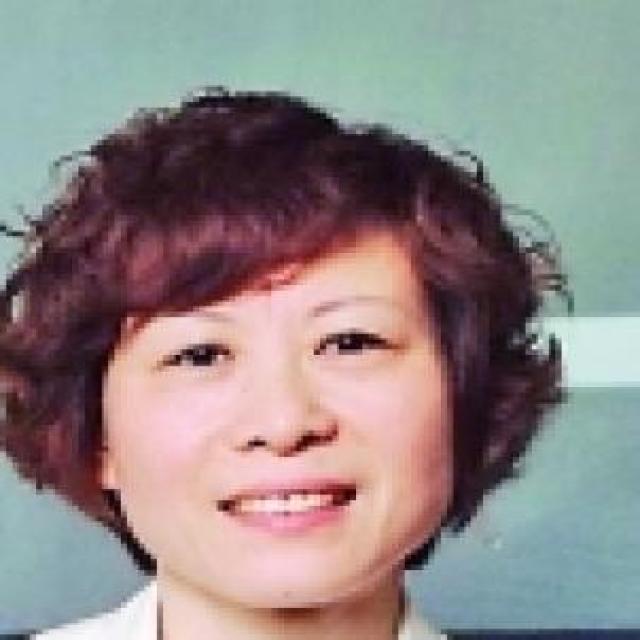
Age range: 21-44